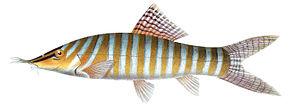
Syncrossus est un genre de poissons téléostéens de la famille des Botiidae et de l'ordre des Cypriniformes. Ils se rencontrent principalement en Asie du Sud-Est, mais Syncrossus berdmorei se rencontre également un peu en dehors de cette région, dans l'extrême nord-est de l'Inde. Syncrossus est l'un des huit genres dans la famille des Botiidae.